Squatting in Scotland

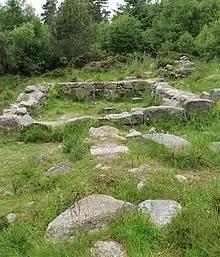

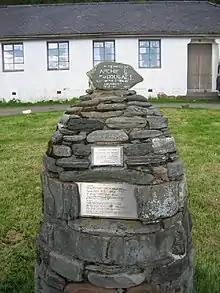

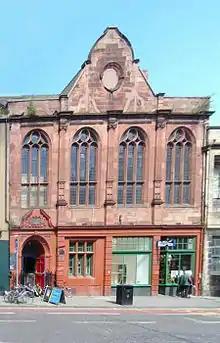

Squatting in Scotland is criminalised by the Trespass Act 1865. Following the Highland Clearances, land raids occurred across rural Scotland in the late nineteenth and early twentieth centuries, for example in Vatersay and Knoydart. More recently there have been land occupations as both road protests and as part of the Occupy movement. Baile Hoose was occupied during the 2021 United Nations Climate Change Conference in Glasgow.